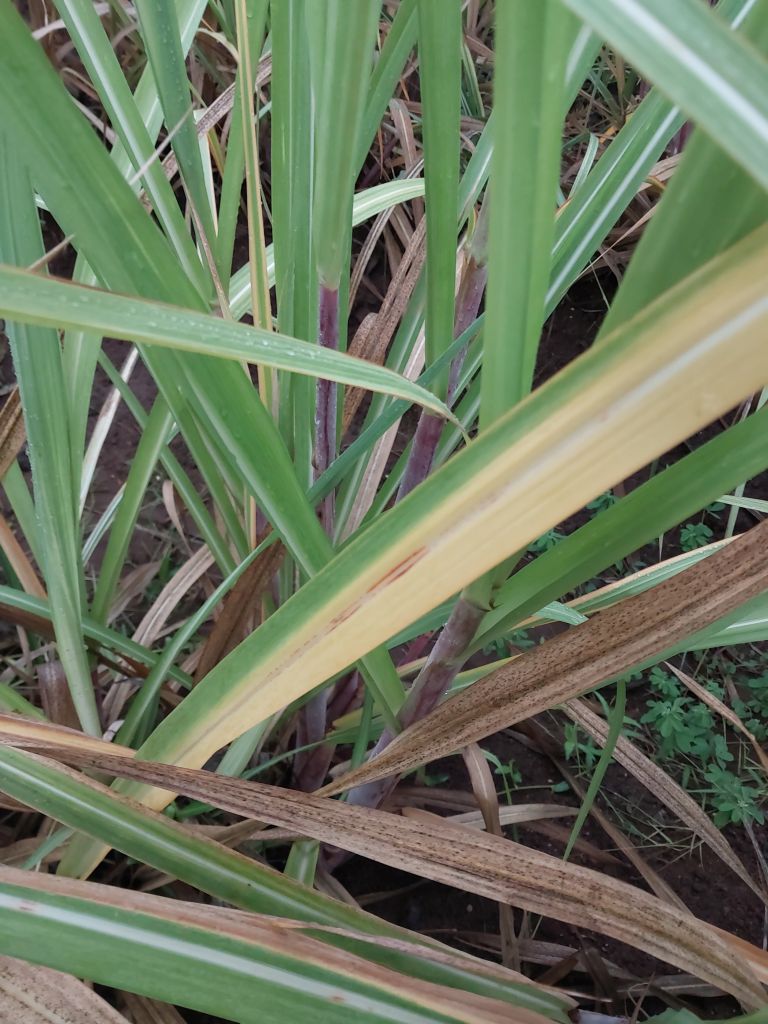
Label: Yellow Leaf